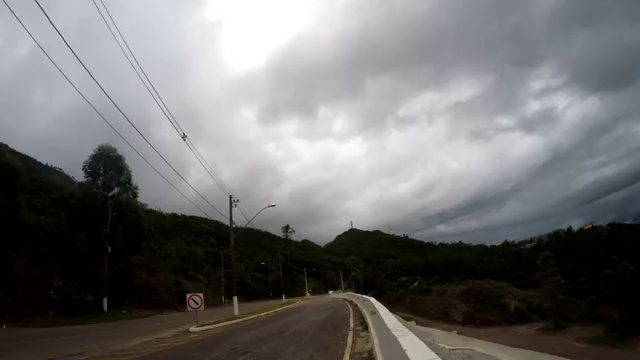
Fire: no
Smoke: no